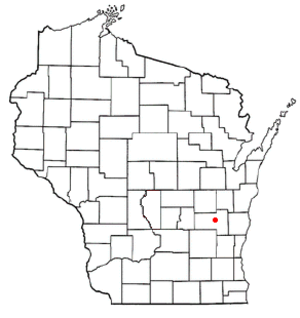
Fond du Lac (Wisconsin)
Fond du Lacs beliggenhed i Wisconsin
Fond du Lac er en amerikansk by og administrativt centrum i det amerikanske county Fond du Lac County, i staten Wisconsin. I 2000 havde byen et indbyggertal på 42.203.